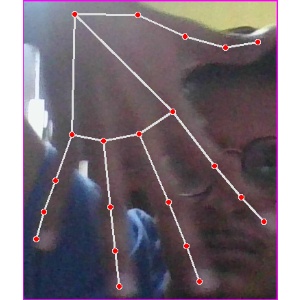
अक्षर: ढ